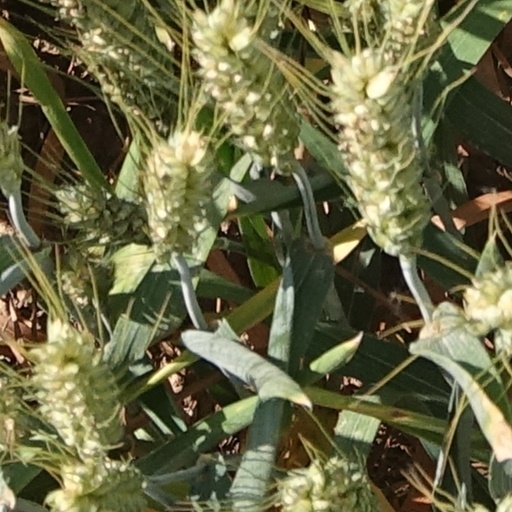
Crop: wheat